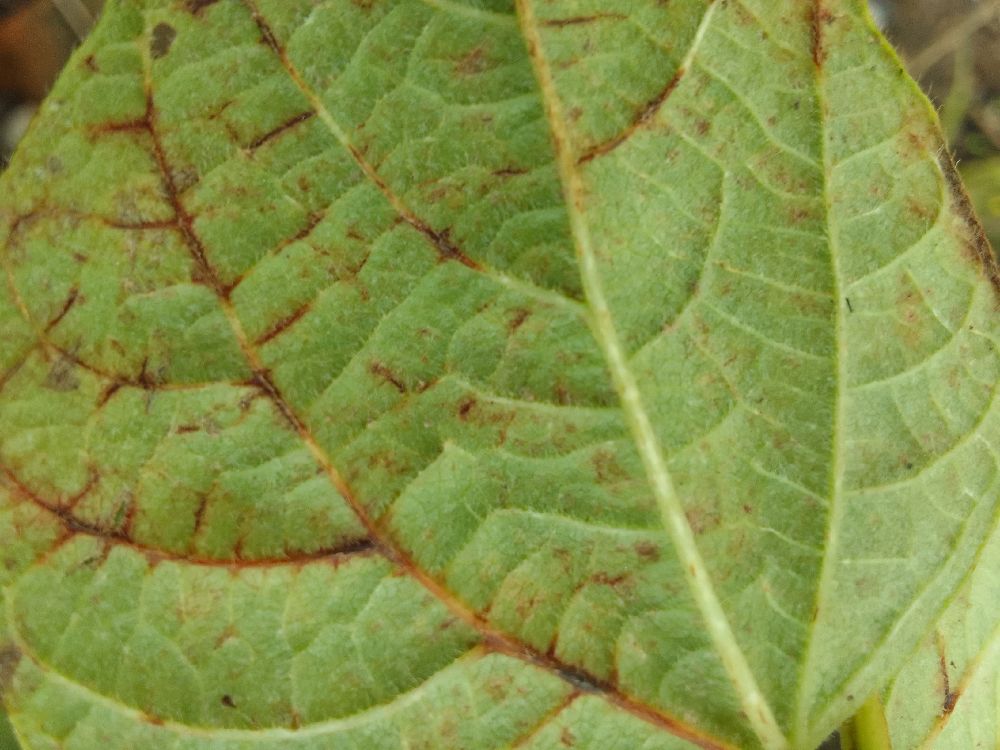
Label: anthracnose